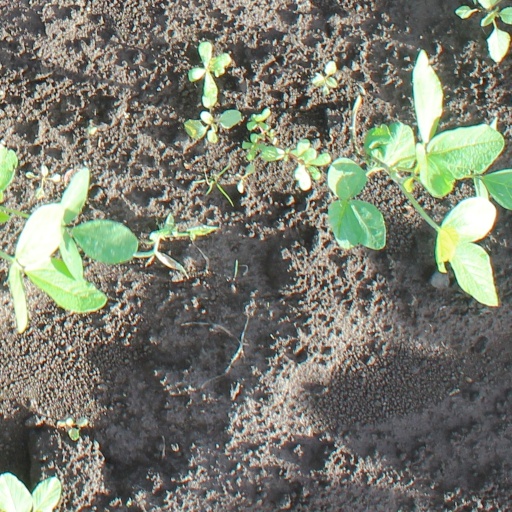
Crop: soybean